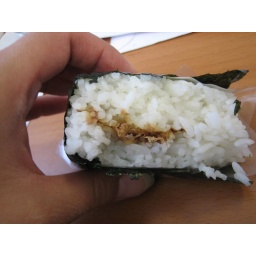
from tokyo fish market in berkeley